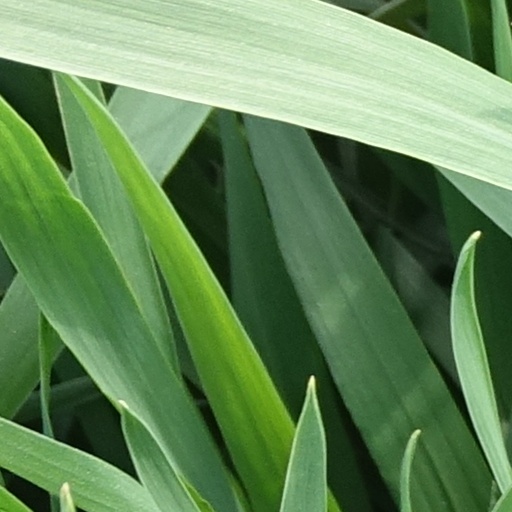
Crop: wheat